Richard Barker Octagon House

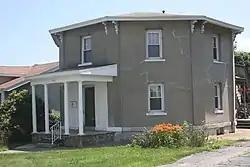

The Richard Barker Octagon House is a historic octagon house located in Worcester, Massachusetts. Built sometime between 1855 and 1865, during a brief period in their popularity, it is one of two octagon houses in the city, and a relatively rare instance of one built using Orson Squire Fowler's recommended gravel wall technique. On March 5, 1980, it was added to the National Register of Historic Places.